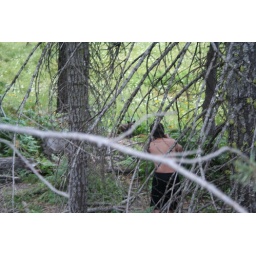
black bear cub. yes, this crazy guy in the photo is THAT CLOSE